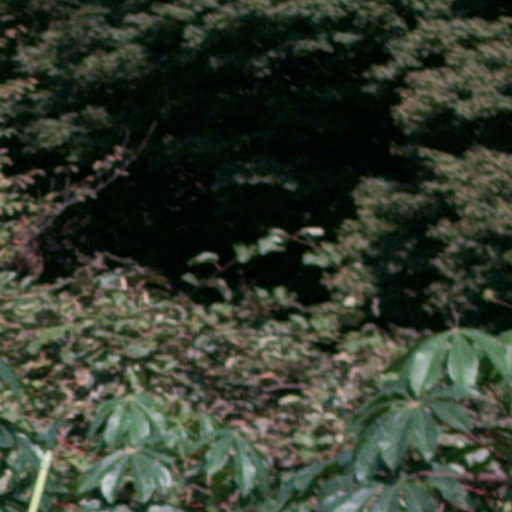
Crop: cassava